Forså Hydroelectric Power Station

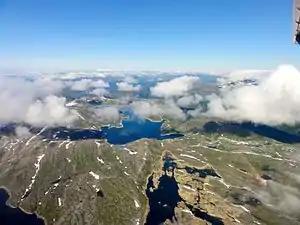
"Øvre Nævervatnet" is one of the reservoirs for the Forså power station. Part of another lake supplying the plant, "Namnlausvatnet", lies in the foreground.

The plant utilizes a drop of between two lakes: "Litle Sokumvatnet" (also), which is linked to "Namnlausvatnet" and is regulated between an elevation of and , and "Øvre Nævervatnet", which is regulated between an elevation of and .